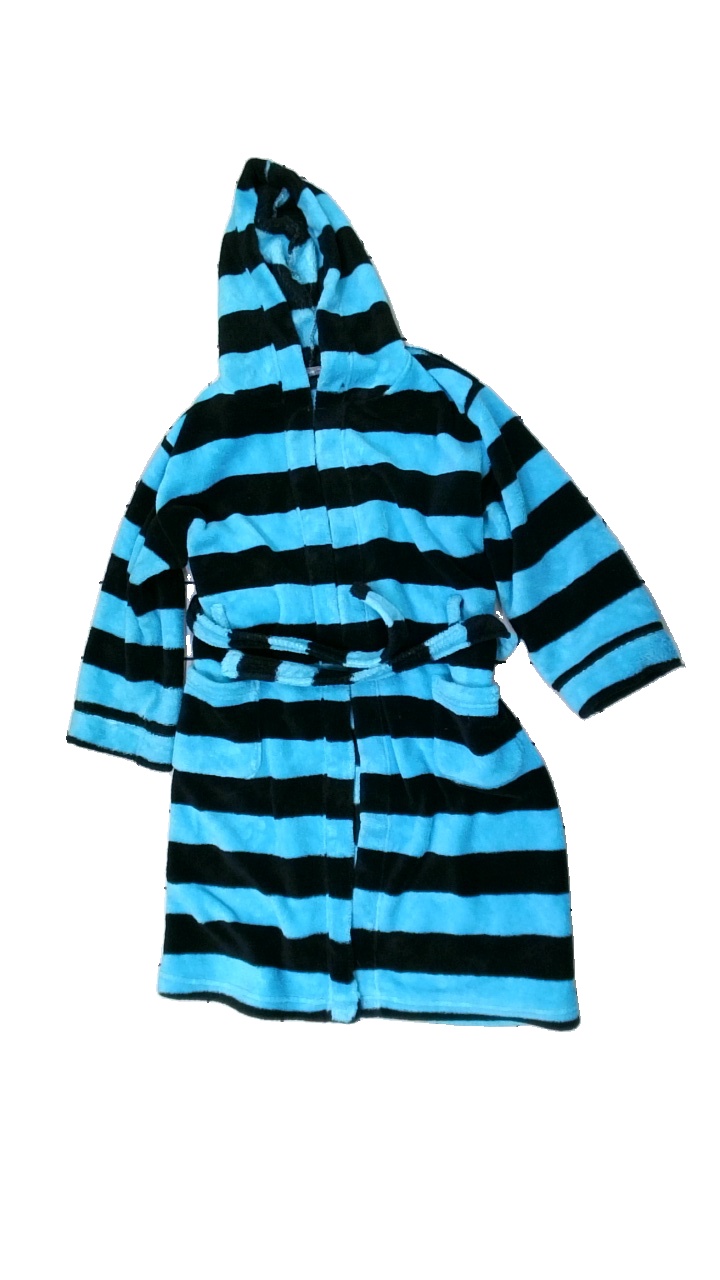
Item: Robe (Children)
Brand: Lindex
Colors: Black, Turquoise
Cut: Regular
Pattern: Striped
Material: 100% poly
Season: All
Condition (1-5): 3
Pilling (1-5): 2
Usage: Export
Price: <50